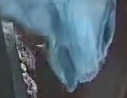
Face region: mouth_nostrils (mouth_chin_nostrils_and_profile)
Pain indicator: obviously_present